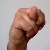
The image shows a hand gesture representing the letter 'N' in Indian Sign Language.